Ghajar

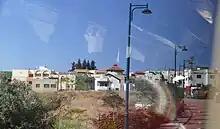
Homes in Ghajar

In 1838, Eli Smith noted Ghajar‘s population as Alawites.